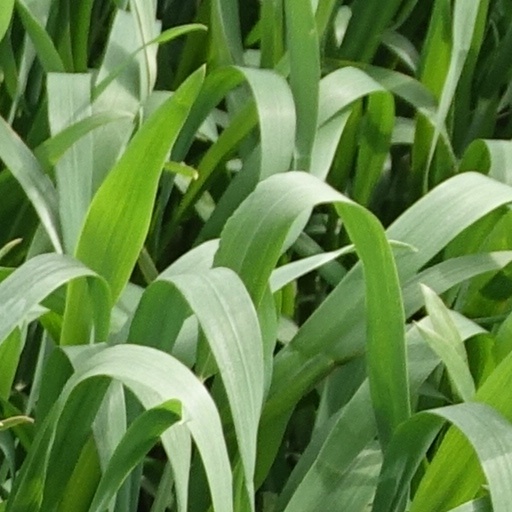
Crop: wheat